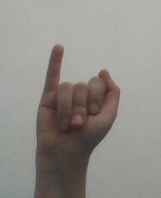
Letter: meem